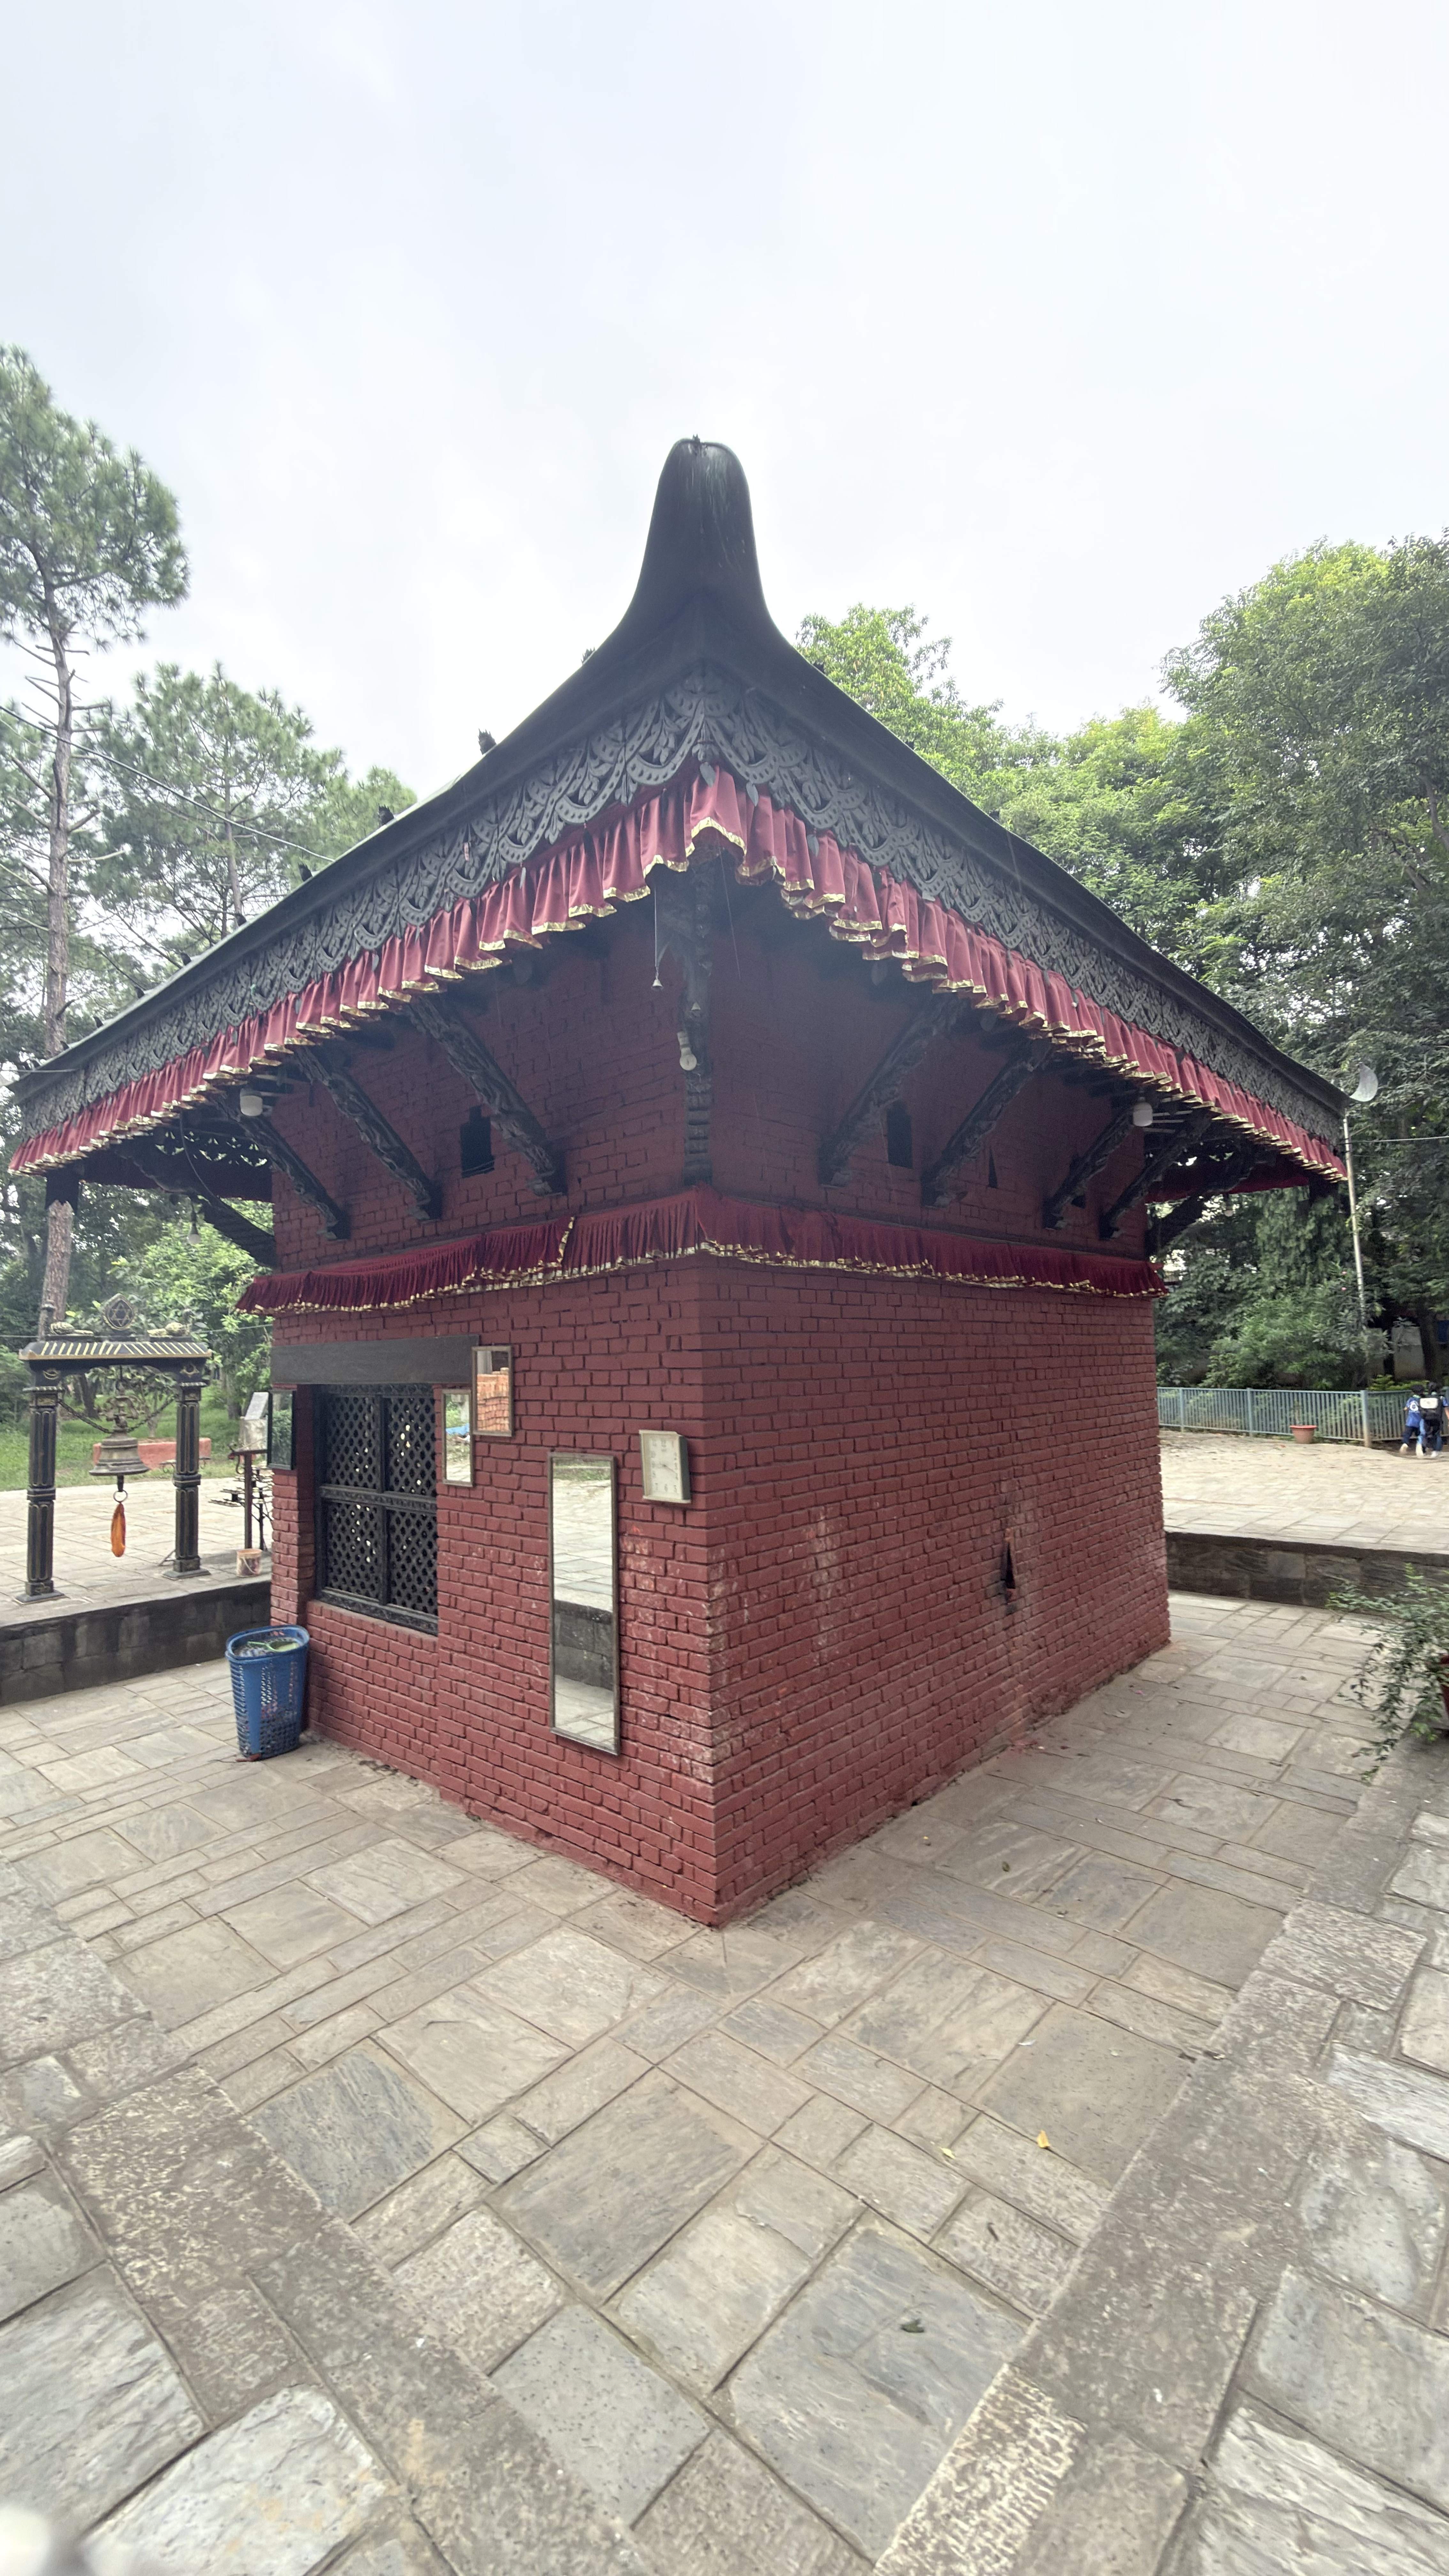
Heritage site: Balkumari_Temple